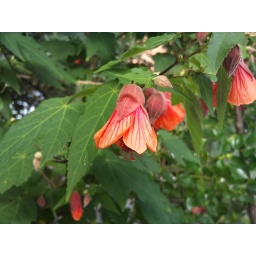
a girl in a red dress